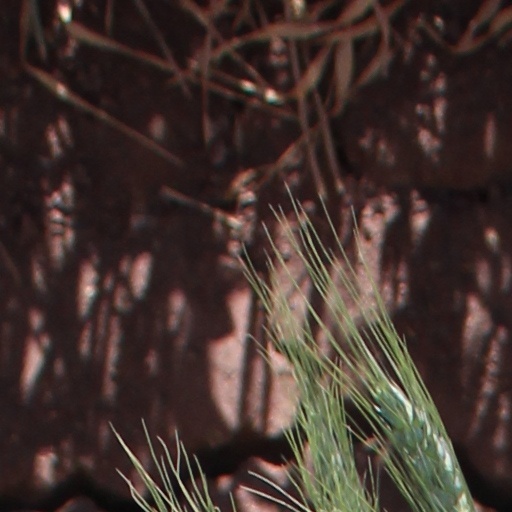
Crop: wheat